Capitoline Grounds

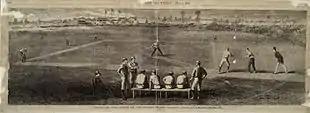
Sketch of Capitoline Grounds during a matchup of the Brooklyn Atlantics and the Cincinnati Red Stockings, 1870

On June 28, 1869, a championship match between the Atlantic club and the New York Mutuals was played on the Capitoline Grounds before a crowd of 10‚000. The Atlantics were ahead in the seventh before the game was stopped due to rain. Later, on September 6, the Eckford Club began a championship series for the pennant with the Atlantic club at the Capitoline Grounds. With 8‚000 spectators on hand, the Atlantics defeated the Eckfords 45–25‚ supported by Joe Start's four home runs.